Kuessipan

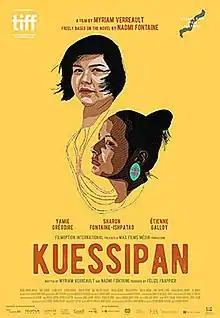
Film poster

Kuessipan is a Canadian drama film, directed by Myriam Verreault and released in 2019. An adaptation of Naomi Fontaine's eponymous novel, the script was co-written by Fontaine and Verreault. Its plot centres on Mikuan (Sharon Fontaine-Ishpatao) and Shaniss (Yamie Grégoire), two young Innu women in Uashat-Maliotenam, whose friendship is strained when Mikuan falls in love with a white man (Étienne Galloy) and plans to move away.